The Black Prism

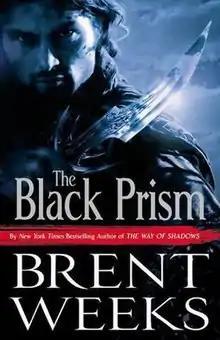
Cover Image

The Black Prism is a fantasy novel by American author Brent Weeks. It is the first book in the five-volume "Lightbringer" Series and follows Gavin Guile, known as the 'Prism' and the most powerful person in the world, as he combats an uprising led by a self-proclaimed king.